Answer in natural language. How many Televisions are visible in the scene? Choose between the following options: 1, 2, 3, 4 or 0
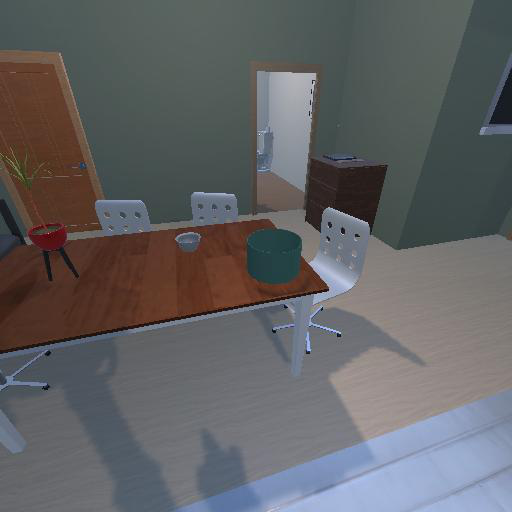
<answer>1</answer>